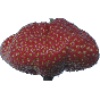
Label: Strawberry Wedge 1